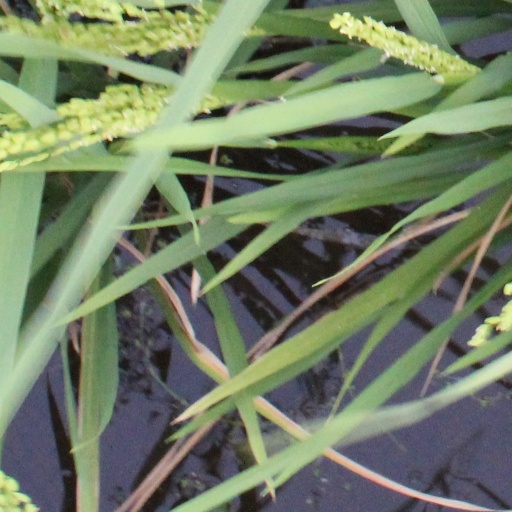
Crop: rice